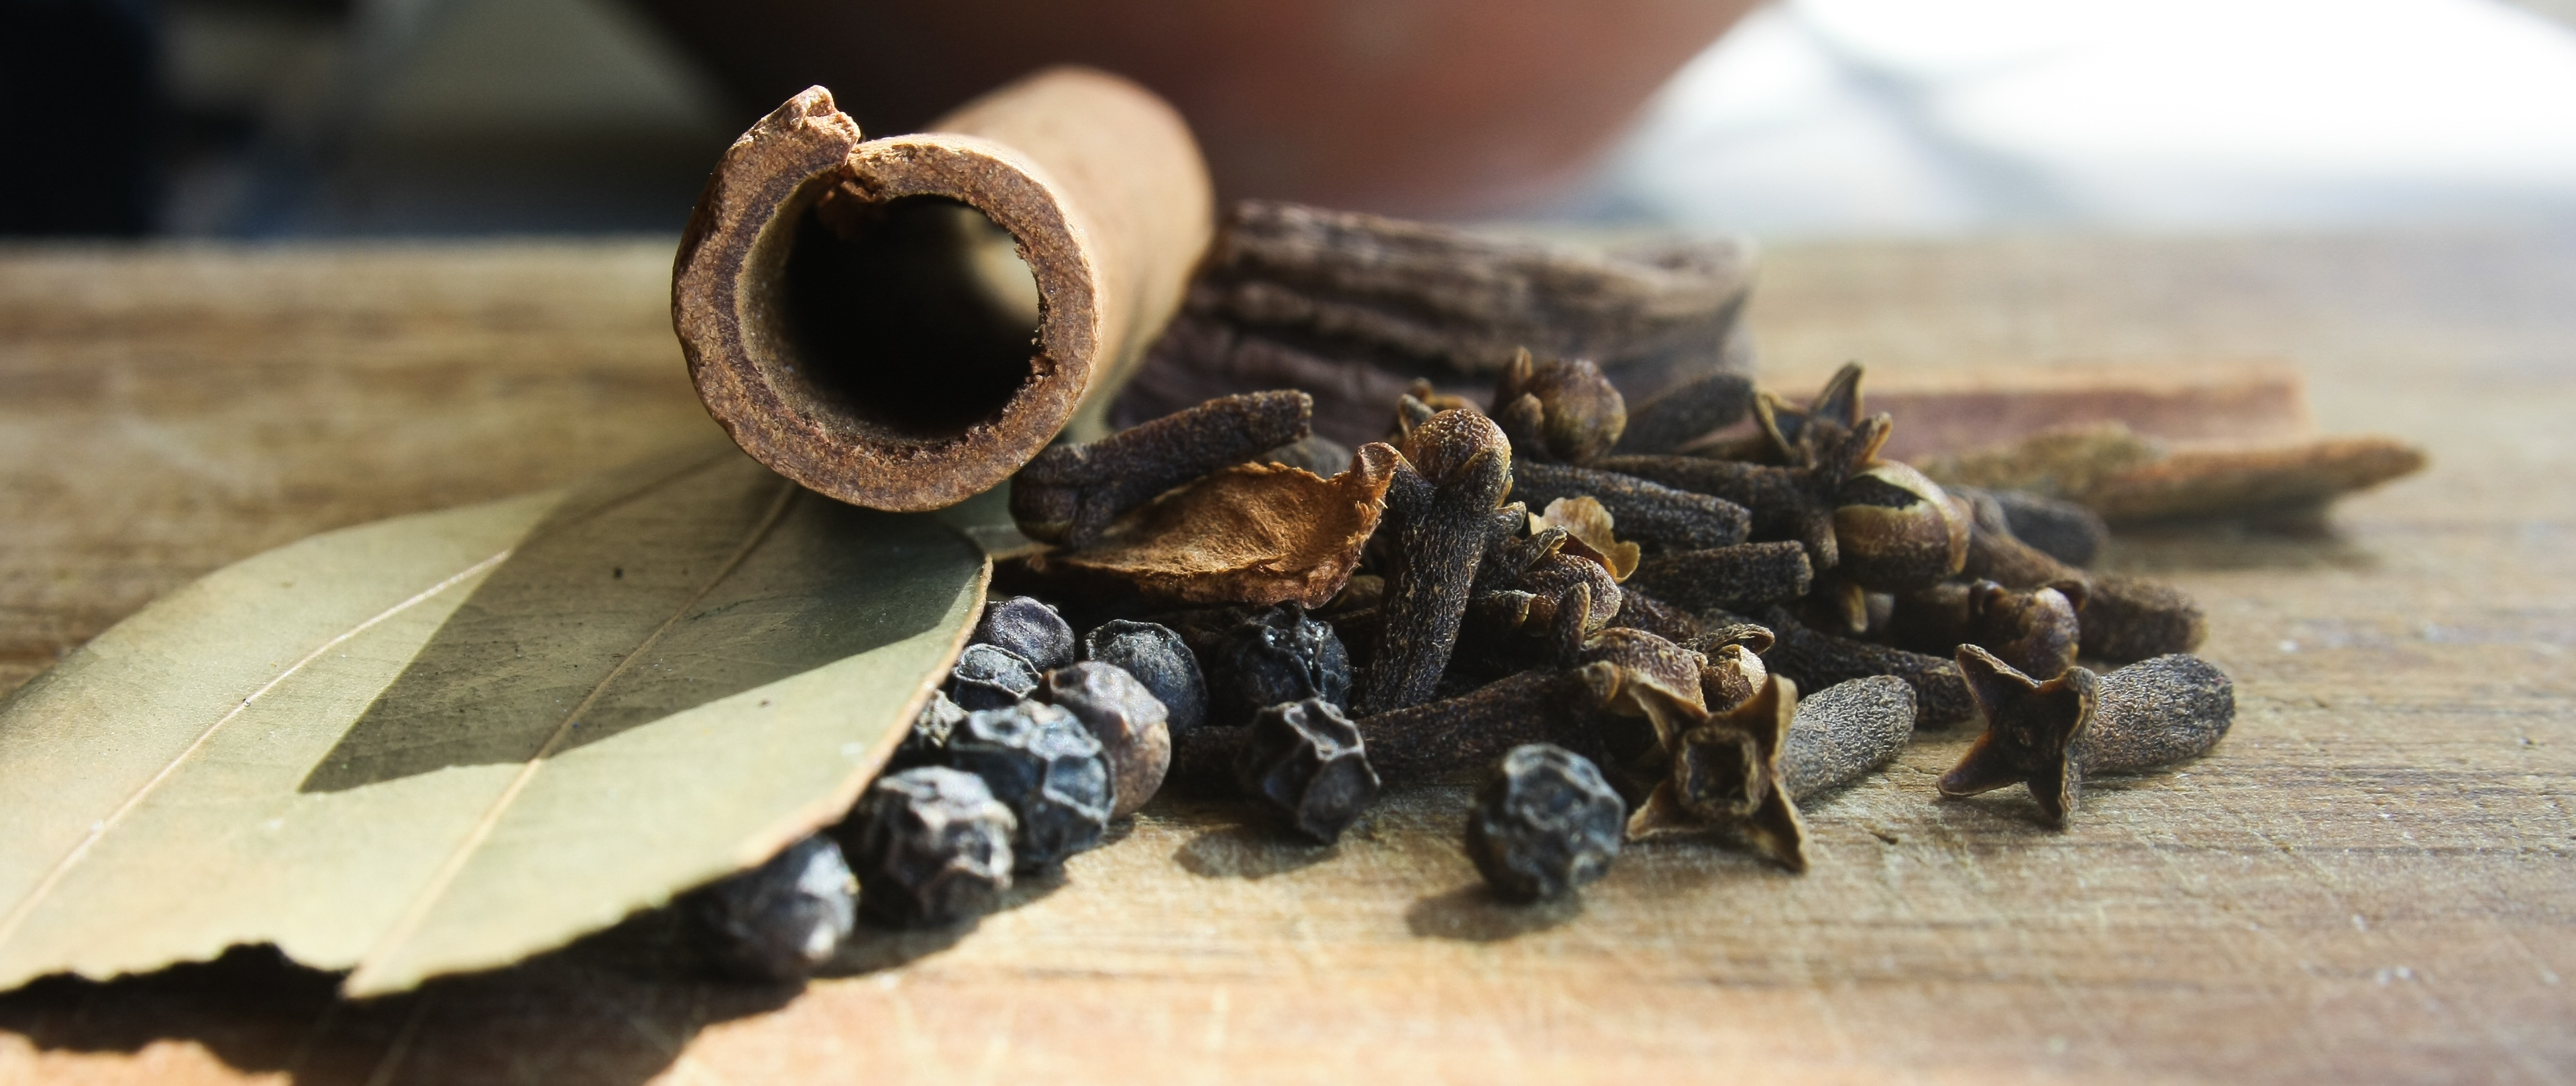
dry, food, cooking, ingredient, herb, produce, insect, brown, invertebrate, cinnamon, seasoning, spices, india, exotic, indian, organic, aromatic, macro photography